Einstein coefficients

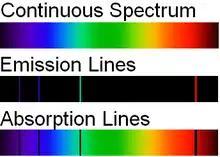
Emission lines and absorption lines compared to a continuous spectrum

In atomic, molecular, and optical physics, the Einstein coefficients are quantities describing the probability of absorption or emission of a photon by an atom or molecule. The Einstein "A" coefficients are related to the rate of spontaneous emission of light, and the Einstein "B" coefficients are related to the absorption and stimulated emission of light. Throughout this article, "light" refers to any electromagnetic radiation, not necessarily in the visible spectrum.